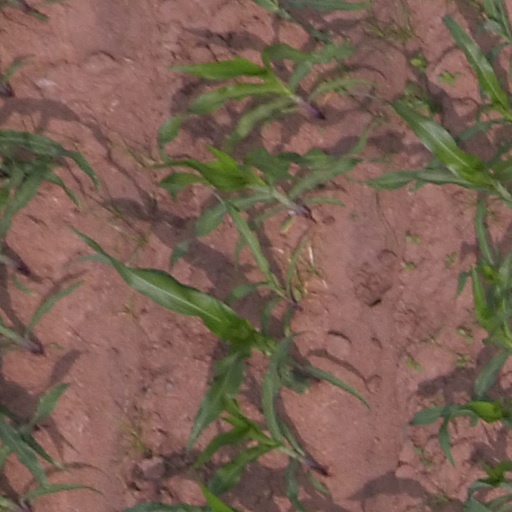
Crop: maize; corn